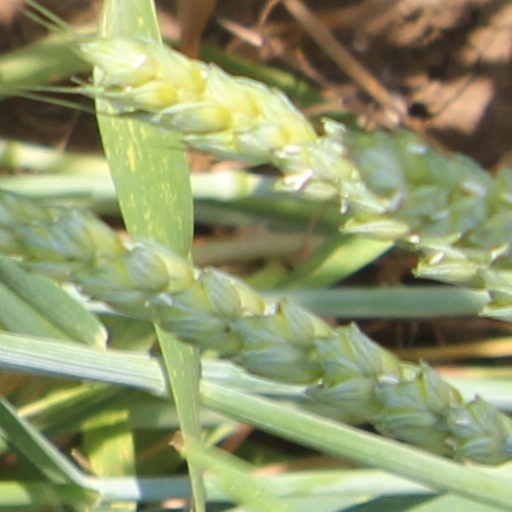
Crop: wheat